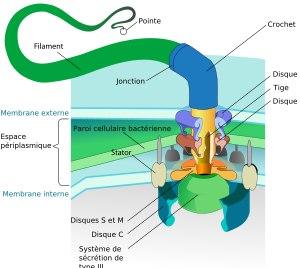
Le flagelle est généralement une structure assurant la mobilité d'une cellule. Les procaryotes et les eucaryotes ont développé ce type d'organelle sur des principes architecturaux et fonctionnels très différents.
Les eubactéries, ou « bactéries vraies », sont un groupe majeur de procaryotes. Selon la théorie des trois domaines, les eubactéries forment un des trois grands clades qui divisent le monde vivant, les deux autres étant les archées et les eucaryotes. Pour d'autres spécialistes de la systématique, les eubactéries sont beaucoup plus vieilles que les deux autres domaines, elle ne constitueraient donc pas un groupe monophylétique mais un grade paraphylétique.